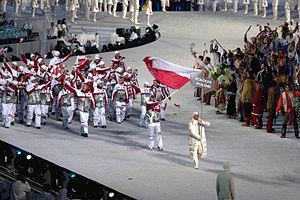
Cet article contient des informations sur la participation et les résultats de la Pologne aux Jeux olympiques d'hiver de 2010 à Vancouver au Canada. La Pologne était représentée par 47 athlètes.